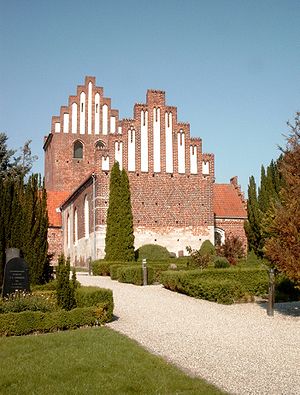
Høje-Taastrup / Historie
Høje Taastrup Kirke opført omkring 1050-1150.
Høje-Taastrup eller Høje Tåstrup er en bydel i Taastrup og en satellitby til København, beliggende i Høje-Taastrup Kommune. Bydelen er vokset op i tilknytning til Høje-Taastrup Landsby med middelalderkirken Høje Tåstrup Kirke som centrum. Mod vest sammenvokset med Kraghave landsby. Øst for landsbyen ligger Gadehaveområdet, et boligområde bestående af ejerlejligheder, almennyttige lejligheder og rækkehuse bygget i perioden 1973-1982. Det store indkøbscenter City 2 fra 1975 ligger i områdets sydlige del.